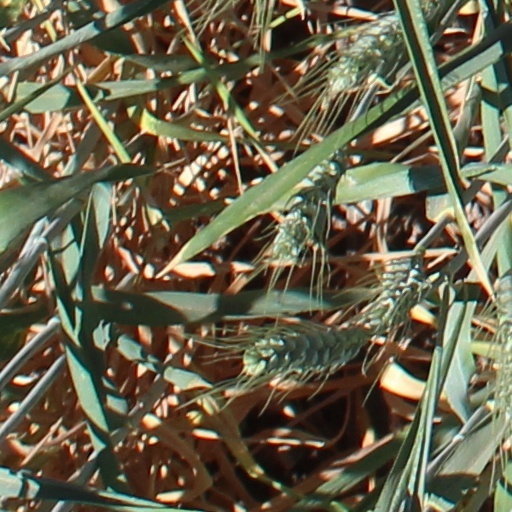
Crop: wheat